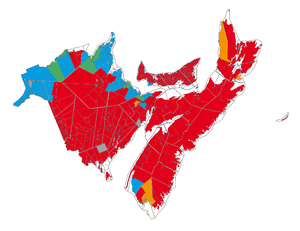
Carte linguistique des provinces maritimes du Canada (source de données: Statistique Canada, recensement de 2006). rouge - majorité anglophone, moins de 33% de francophones orange - majorité anglophone, plus de 33% de francophones bleu - majorité francophone, moins de 33% d'anglophones vert - majorité francophone, plus de 33% d'anglophones brun - majorité allophone (autochtones) gris - données non disponibles
L'expression « provinces maritimes » désigne l'ensemble des trois provinces de la côte sud-est du Canada, soit le Nouveau-Brunswick, la Nouvelle-Écosse et l'Île-du-Prince-Édouard. À la différence des provinces de l'Atlantique, les Maritimes n'incluent pas Terre-Neuve-et-Labrador.
L’Acadie est généralement considérée comme une région nord-américaine où résident environ 500 000 Acadiens. L'Acadie comprend grosso modo le nord et l'est de la province canadienne du Nouveau-Brunswick ainsi que des localités et des régions plus isolées au Québec et sur l'Île-du-Prince-Édouard et en Nouvelle-Écosse ainsi que le nord-ouest du Maine aux États-Unis. La communauté francophone de Terre-Neuve-et-Labrador, bien qu'ayant une origine différente des Acadiens, est parfois incluse dans cette définition. D'autres définitions, faisant presque toutes allusion à un territoire, comprennent en général la Louisiane – les Cadiens. La question des frontières de l'Acadie est donc fondamentale mais seules celles de la Louisiane sont reconnues. En fait, selon un certain point de vue, l'Acadie serait donc une nation sans reconnaissance explicite.
L’Acadie est une région nord-américaine, comptant environ 500 000 habitants, majoritairement des Acadiens, dont la principale langue est le français. L'Acadie comprend grosso modo le nord et l'est de la province canadienne du Nouveau-Brunswick ainsi que des localités plus isolées à l'Île-du-Prince-Édouard, en Nouvelle-Écosse et à Terre-Neuve-et-Labrador. Au sens large, l'Acadie fait aussi référence aux communautés de la diaspora acadienne situées au Québec et aux États-Unis ; des personnes d'ascendance acadienne se retrouvent également en France, aux îles Malouines et dans les Antilles. L'Acadie possède donc une géographie complexe.